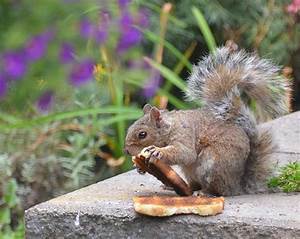
Label: scoiattolo